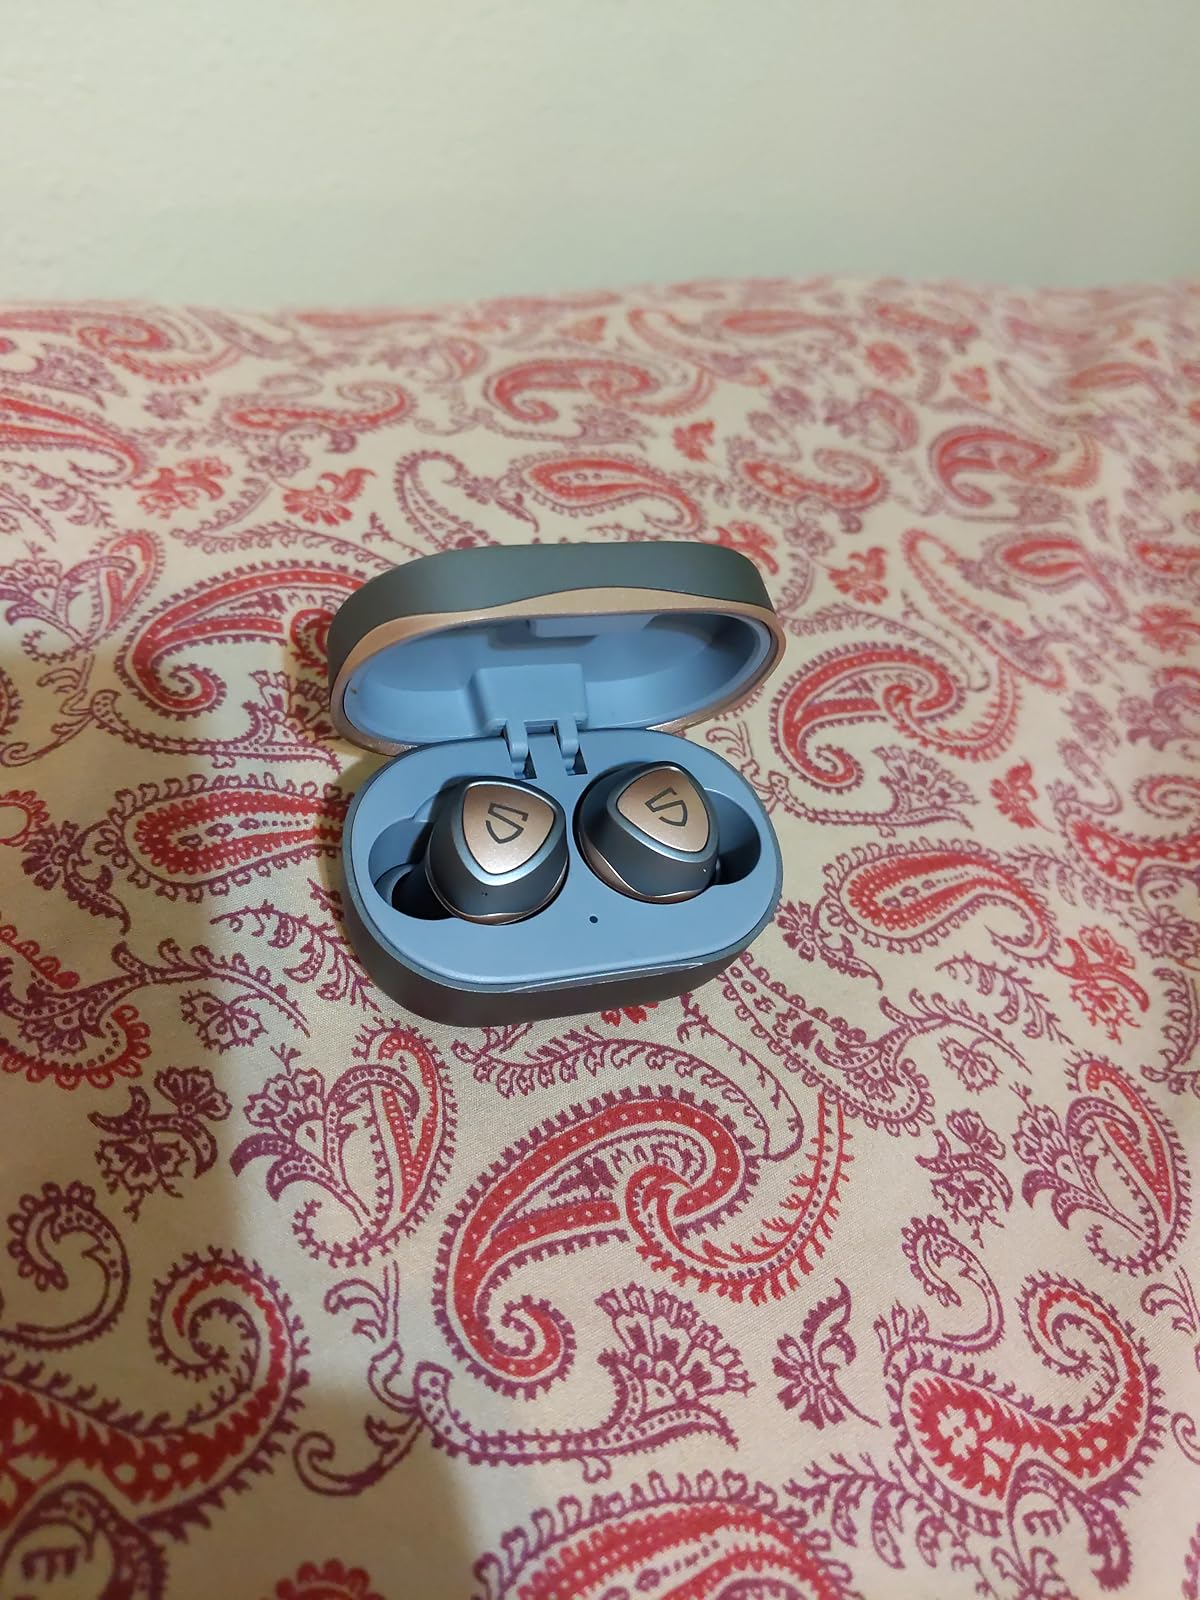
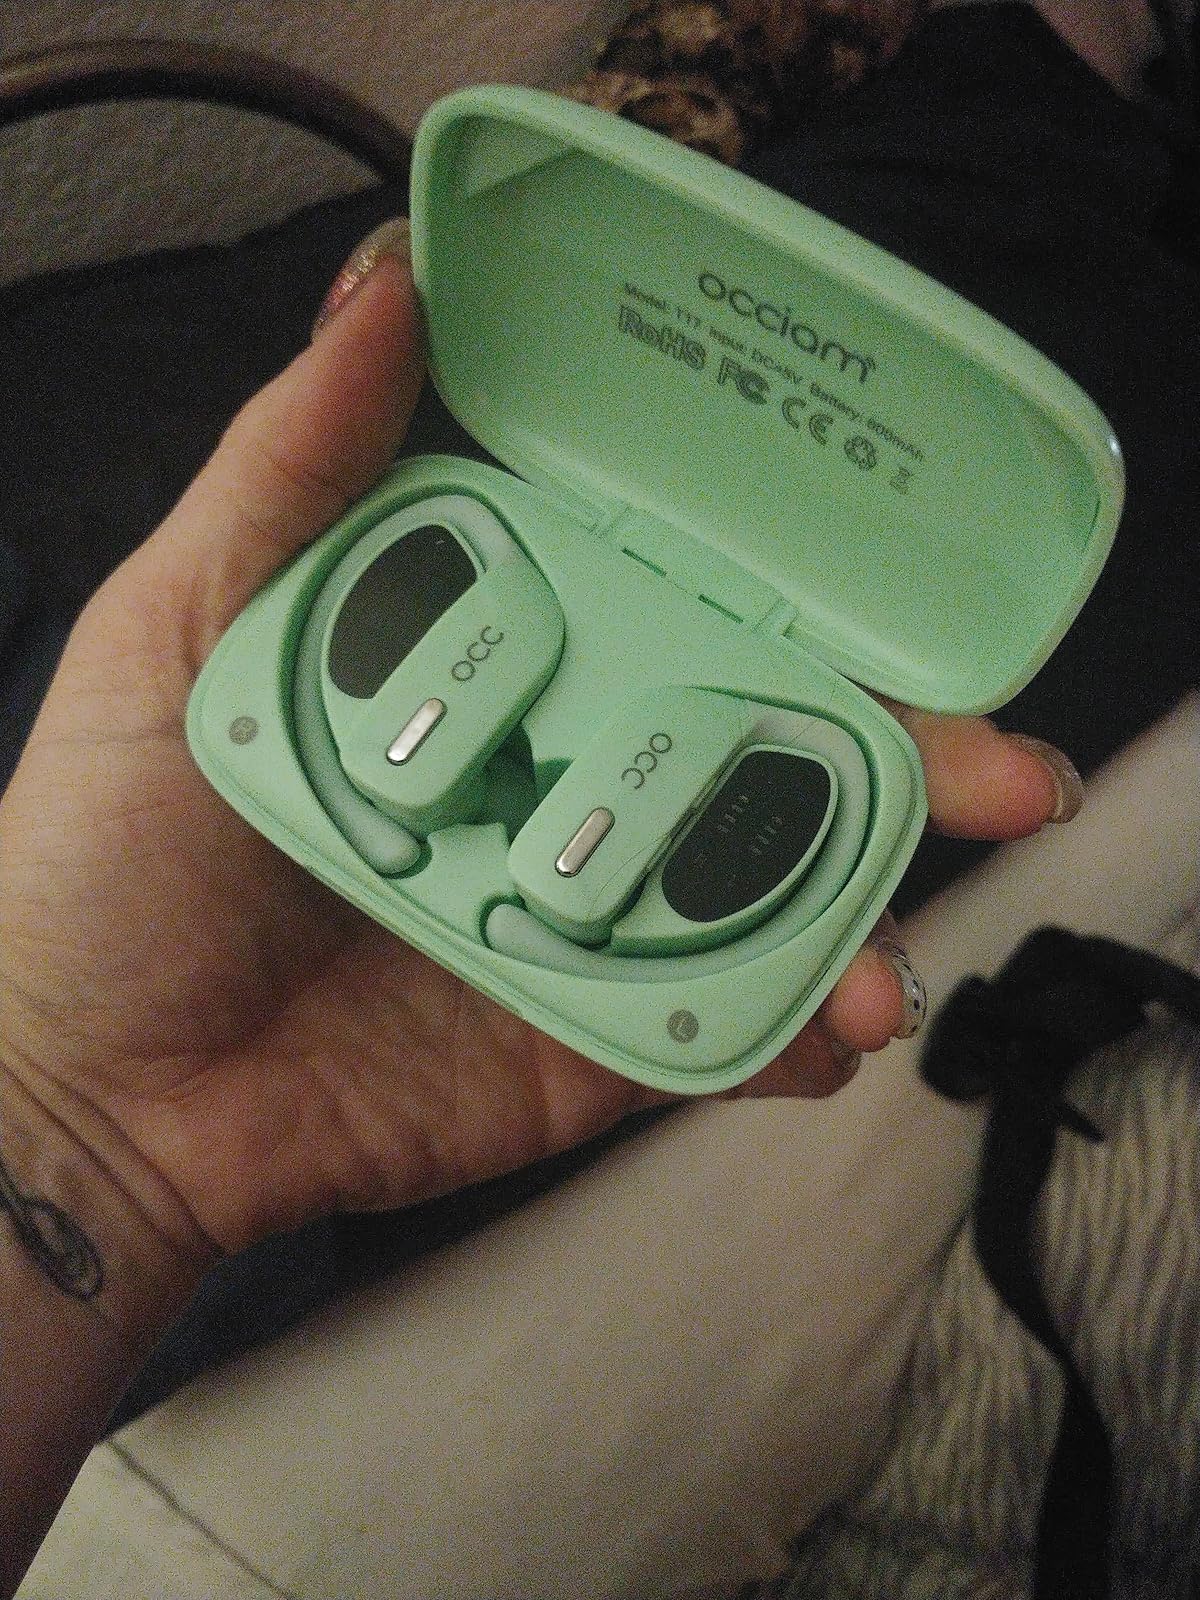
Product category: earbuds
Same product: no